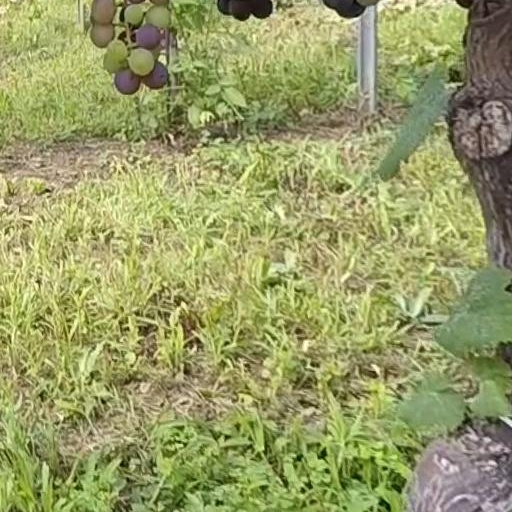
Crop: grape